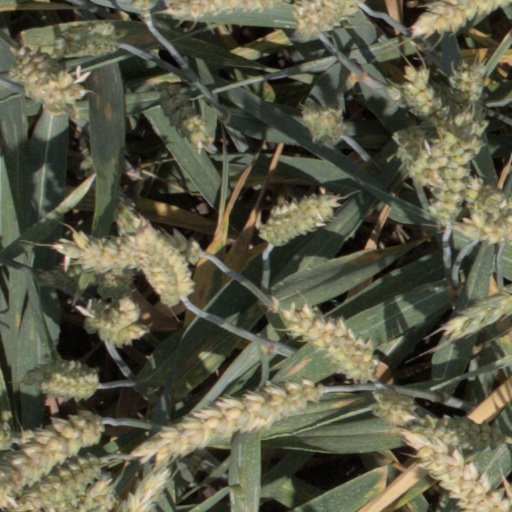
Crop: wheat